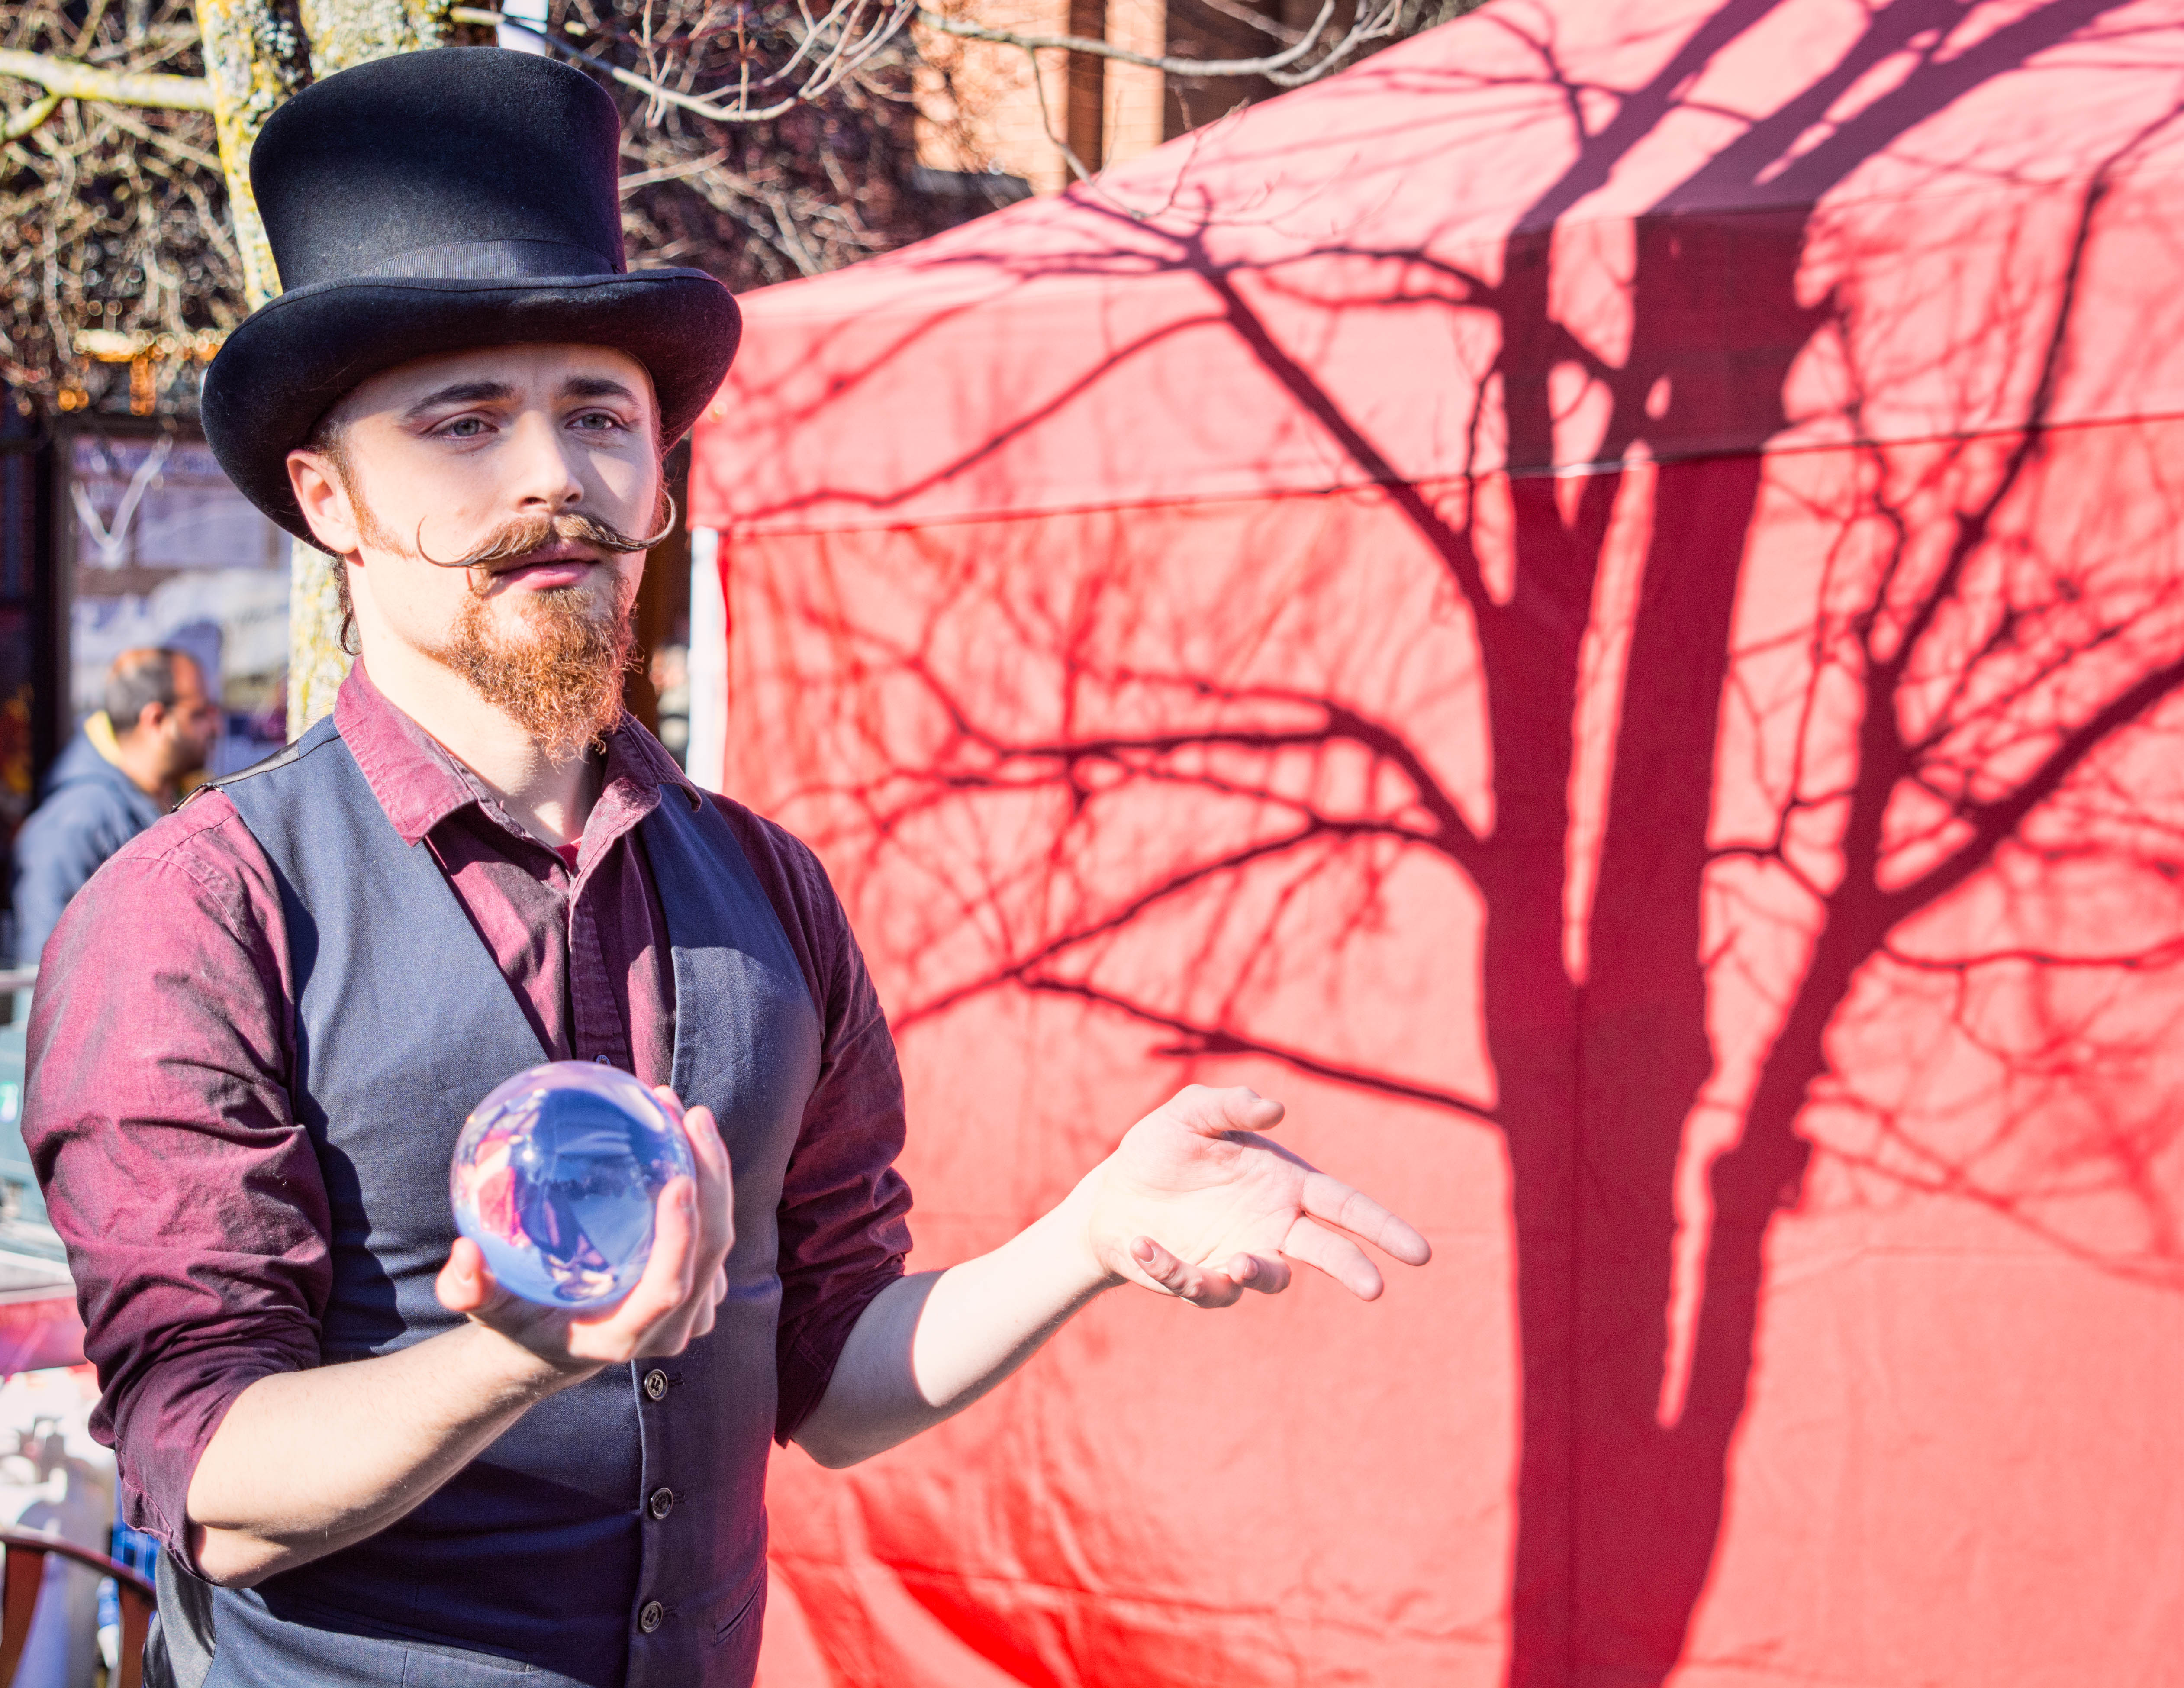
spring, red, color, parade, magic, streetperformer, katoomba, winterfestival, katoombawinterfestival, interaction